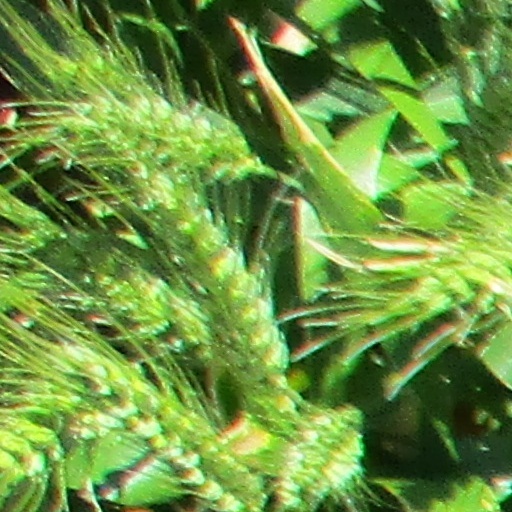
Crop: wheat